Wi-Fi

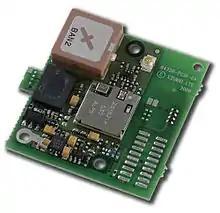
Embedded serial-to-Wi-Fi module

Wireless adapters allow devices to connect to a wireless network. These adapters connect to devices using various external or internal interconnects such as mini PCIe (mPCIe, M.2), USB, ExpressCard and previously PCI, Cardbus, and PC Card. As of 2010, most newer laptop computers come equipped with built-in internal adapters.